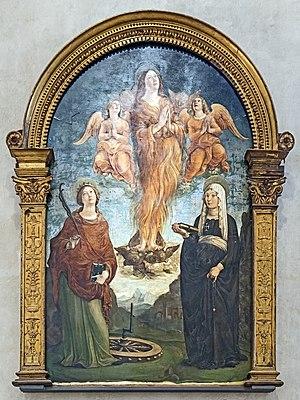
L'église Sant'Anastasia est une église gothique dominicaine située dans la vieille ville de Vérone en Italie, près du pont de pierre.
Liberale da Verona est un peintre italien et enlumineur de la Renaissance se rattachant à l'école véronaise.